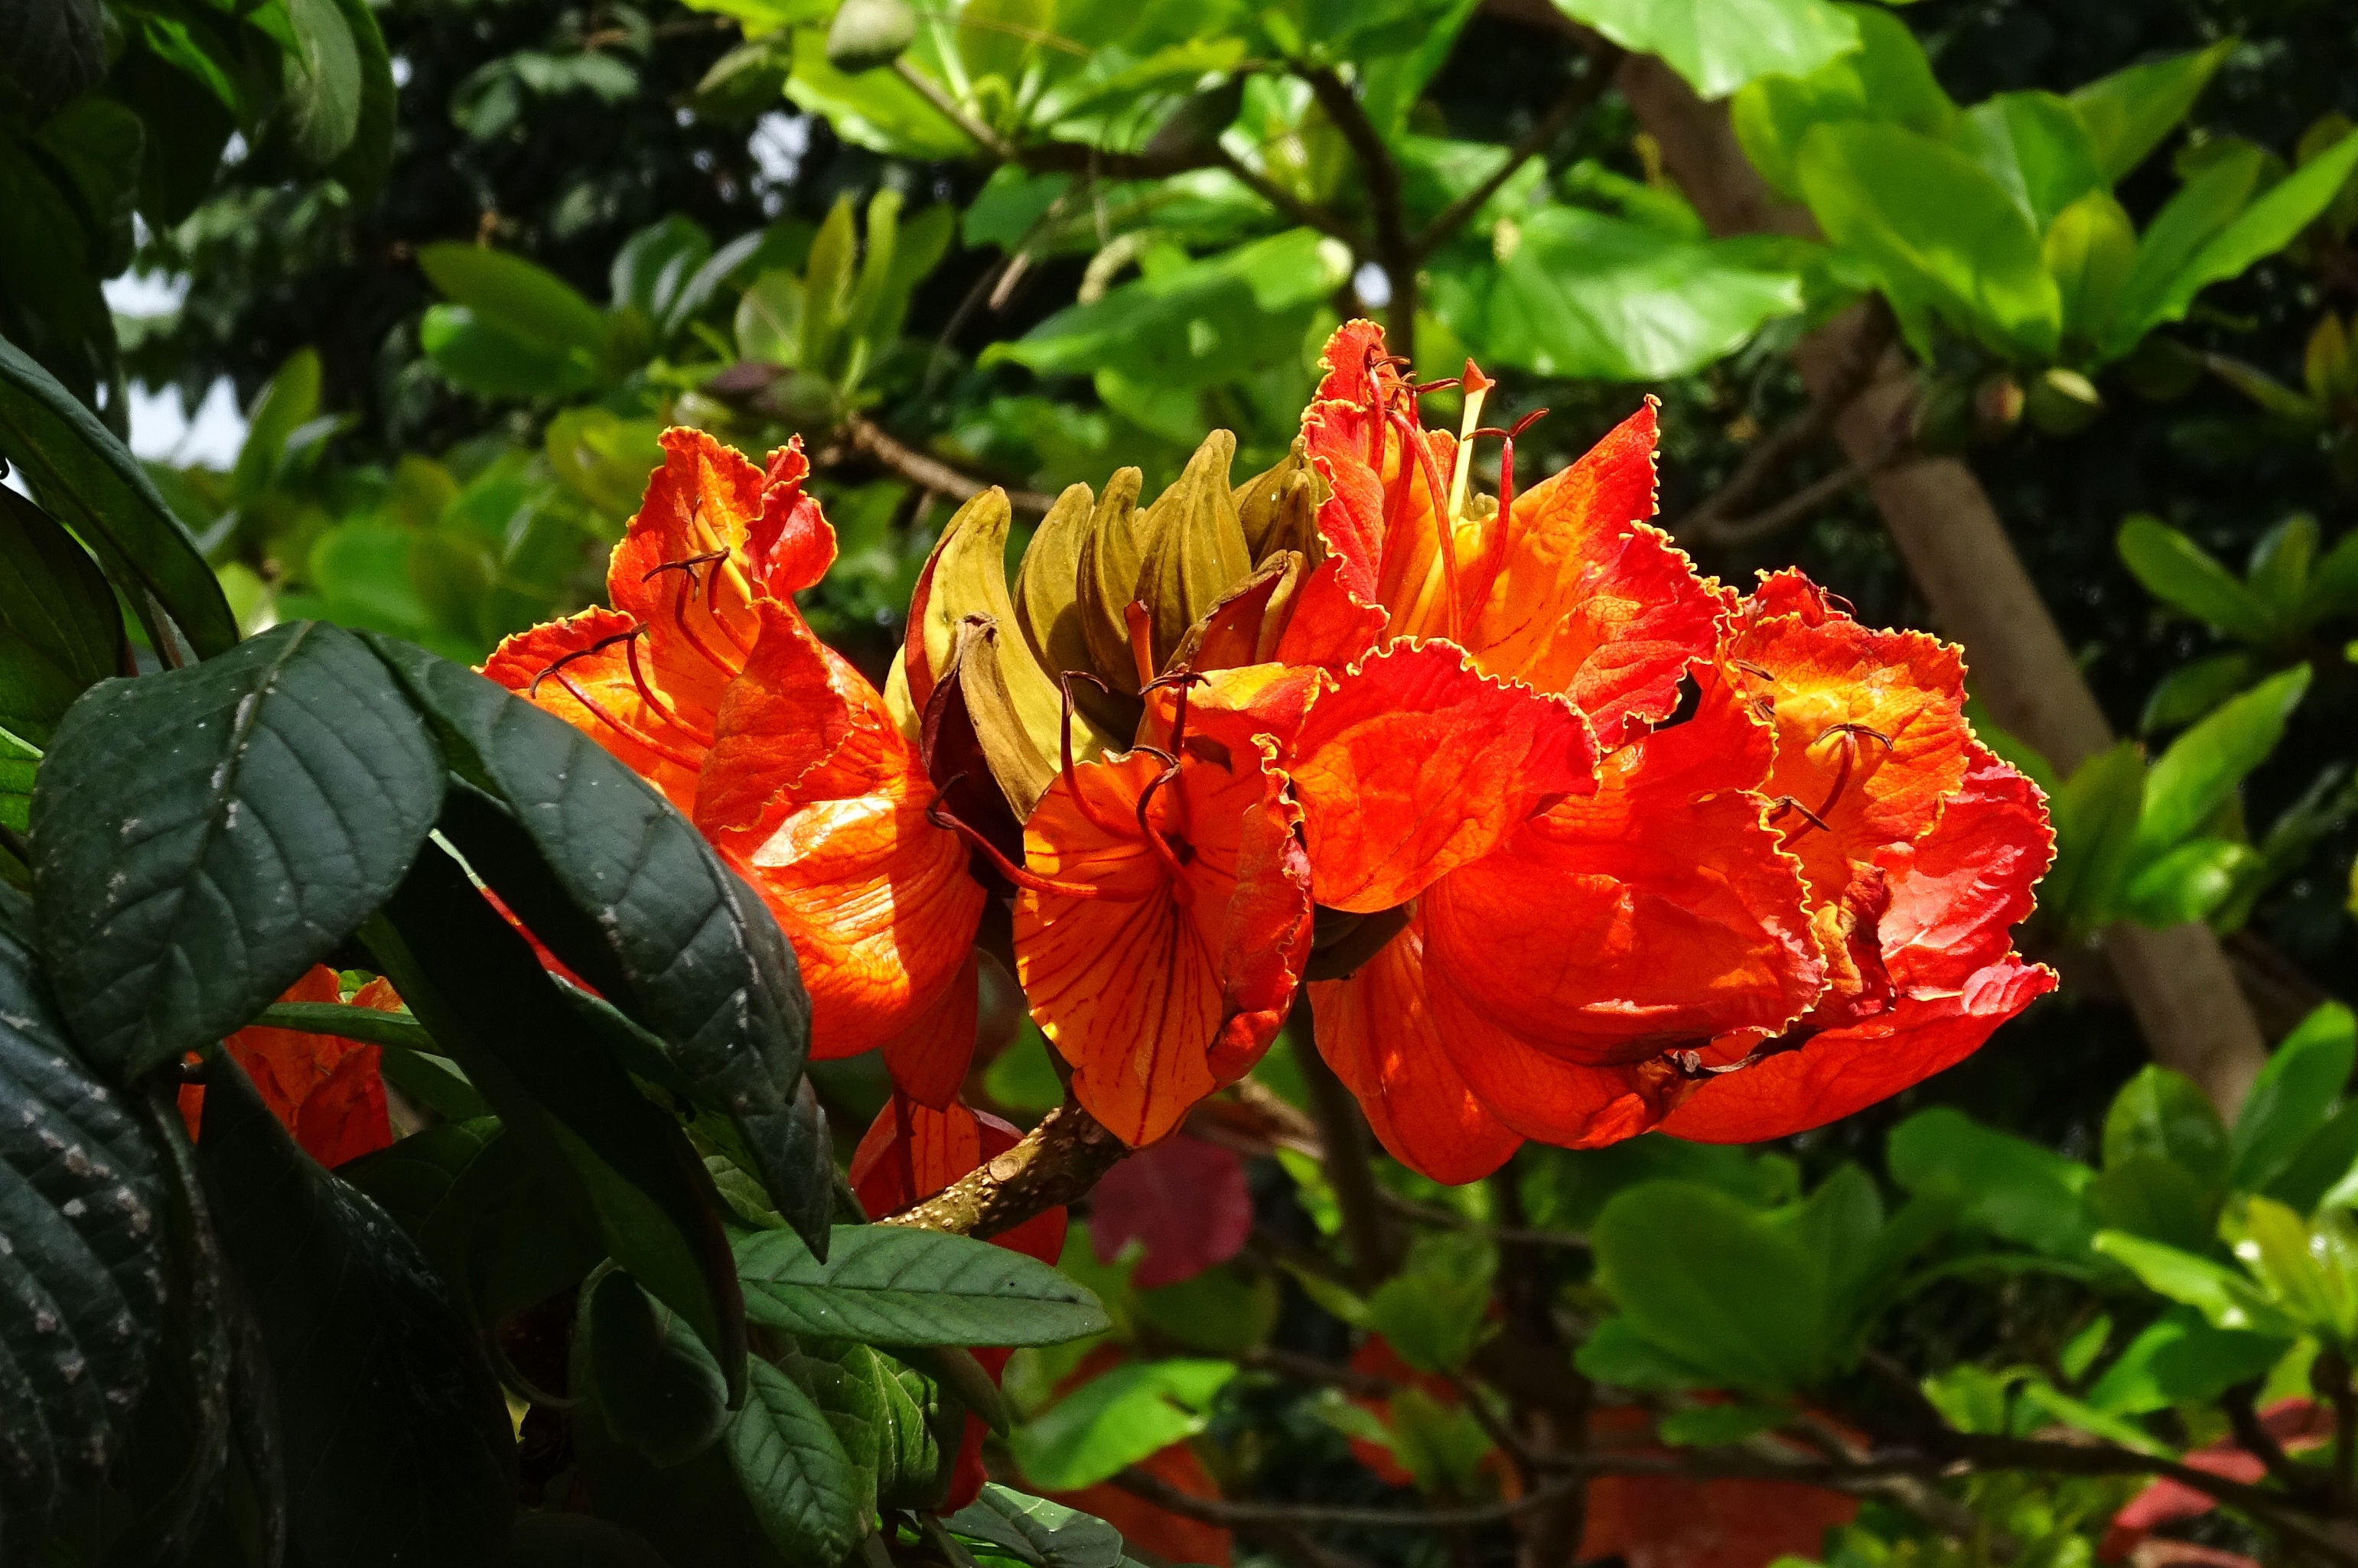
plant, leaf, flower, orange, red, botany, blooming, garden, dharwad, flora, leaves, petals, shrub, india, bud, flowering plant, spathodea, bignoniaceae, spathodea campanulata, fountain tree, pichkari, nandi flame, land plant, african tulip, monotypic, african tuliptree